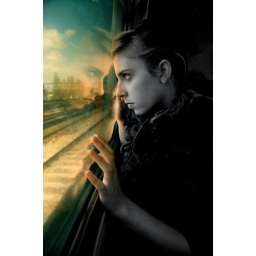
my sister on the train ride home from our day out in london.